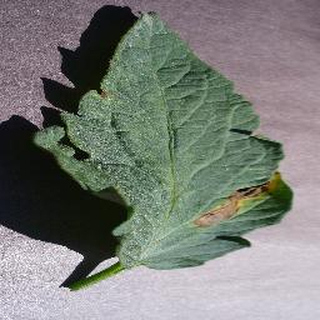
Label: tomato_early_blight